Spanky and Our Gang

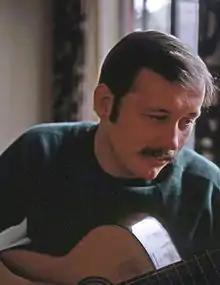
Malcolm Hale (1968)

On October 31, 1968, the group's lead guitarist Malcolm Hale was found dead in his Chicago home, and the coroner attributed the death to bronchial pneumonia. A 2007 book stated that Hale "died on a Sunday at age twenty-seven from carbon monoxide poisoning due to a bad heating system." Hale's death was a devastating blow to the group; the multi-instrumentalist did much of the arranging and largely kept the band together. Hale's death, along with the group's satisfaction over what they had achieved already, led to the decision to disband early in 1969. Mercury released a third album, "Anything You Choose b/w Without Rhyme or Reason", in January 1969. It contained two popular songs, the previous summer's hit "Give a Damn" and "Yesterday's Rain" (#48 Canada). On August 11, 1971, Lefty Baker died of cirrhosis of the liver, about a year after he left the band. He was 32.